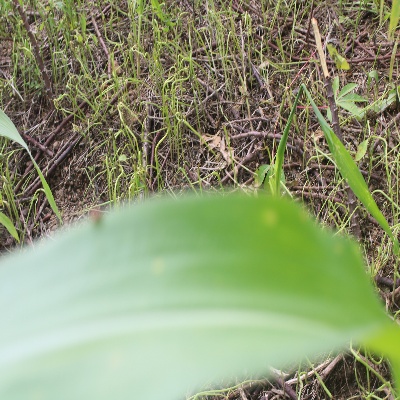
Crop: Maize
Condition: leaf spot